Edge (wrestler)

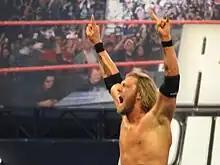
Edge after winning 2010 Royal Rumble

On November 23, at Survivor Series, Edge returned to WWE after an introduction by SmackDown General Manager and his on-screen wife Vickie Guerrero, replacing Jeff Hardy in the Triple Threat match for the WWE Championship involving champion Triple H and Vladimir Kozlov. He pinned Triple H to become the WWE Champion for the third time in his career. Edge lost the title to Hardy at Armageddon on December 14 in a triple threat match, which also featured Triple H. At the Royal Rumble on January 25, 2009, however, Edge regained the title in a no disqualification match, following Matt Hardy's interference. At No Way Out on February 15, Edge lost the WWE Championship in an Elimination Chamber match after being pinned by Jeff Hardy, being the first to be eliminated, with the title eventually being won by Triple H. Later that night, Edge inserted himself into the World Heavyweight Championship Elimination Chamber match after attacking Kofi Kingston and barricading himself inside one of the chamber's pods, proceeding to win his fourth World Heavyweight Championship, last eliminating Rey Mysterio and taking the title over to SmackDown. At WrestleMania 25 on April 5, Edge lost the championship to John Cena in a Triple Threat match, which also included Big Show (causing the title to go back to Raw), but regained the championship for a fifth time at Backlash on April 26, when he defeated Cena in a Last Man Standing match, after interference by Big Show, bringing the title back to SmackDown. After a successful defense against Jeff Hardy at Judgment Day on May 17, he lost the title to Hardy at Extreme Rules on June 7 in a ladder match. While Hardy was celebrating, CM Punk cashed in his Money in the Bank and defeated Hardy to win the World Heavyweight Championship. The following night on "Raw", Guerrero resigned as the Raw General Manager due to being humiliated, and Edge came out to apologize. Instead, however, he confessed he married Guerrero only because she had authoritative powers as the General Manager, and sought a divorce. On the June 15 episode of "Raw", Edge received his rematch for the World Heavyweight Championship in a triple threat match against both Hardy and Punk, but was pinned by Punk.